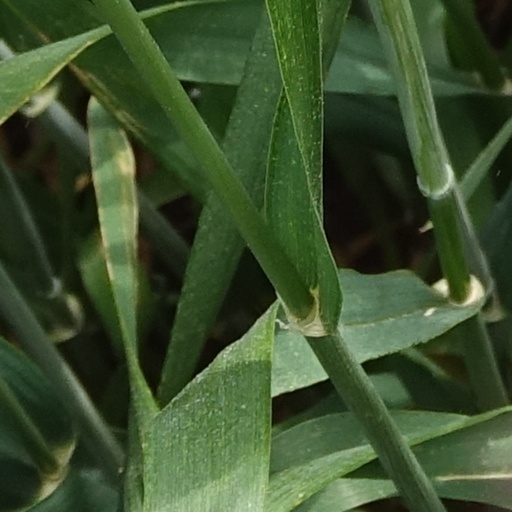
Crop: wheat